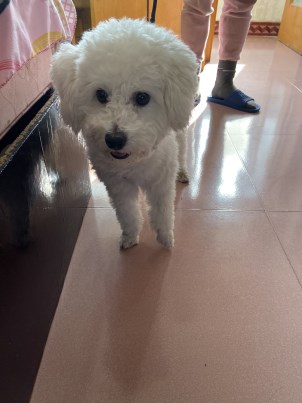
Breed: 3083-n000117-Bichon_Frise